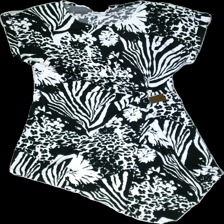
View: front
Type: Tunic
Category: Ladies
Brand: Isolde
Colors: Black, White
Material: 100% polyester
Pattern: Floral print
Cut: Regular
Size: M
Season: Summer
Price range: 50-100
Recommended usage: Reuse